Khairy Pasha Palace

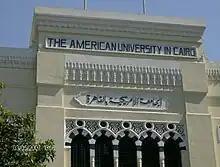
American University in Cairo, Tahrir Square Campus at Khairy Pasha Palace.

The Khairy Pasha Palace was built in the 1860s by Khairy Pasha, Minister of Education in the Khedivate of Egypt. The residence was part of the early development of a new Downtown Cairo district, north of the historical commercial and government centers of Old Cairo and the Cairo Citadel that were the city's core for centuries and millennia. It was designed the neo-Mameluk style, and the completed tall and striking mediaeval Islamic faux crenelated palace inspired a regional design style. Its Mamluk mediaeval Egyptian revival style, along with Moorish Revival and other traditions of Islamic Revival architecture, were integrated with European Beaux-Arts, Second Empire, and Art Nouveau style influences were used throughout modernizing Cairo in creating the vision of the 19th-century ruler Khedive Ismail, who commissioned the new downtown district's 'Paris on the Nile' design.